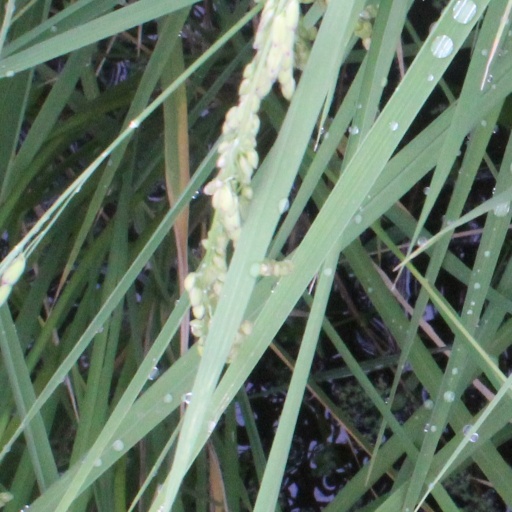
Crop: rice